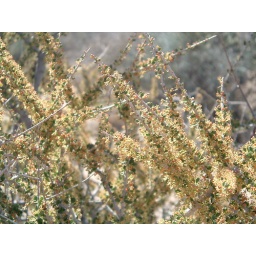
This bush had tiny orange flowers all over it.